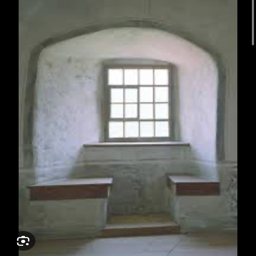
Burg Gutenberg